Chorioactis

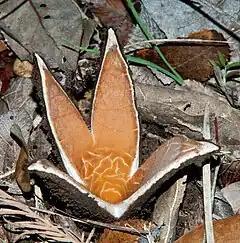
A star-shaped mushroom with four rays growing on the ground, surrounded by dead leaves: The interior surface of the mushroom is butterscotch colored, and the center of the mushroom is cracked to reveal the white tissue layer underneath. The external surface is rough, and a dark brown color.

Although it is not known definitively, "Chorioactis" is believed to be saprobic, deriving nutrients from decomposing organic matter. In Texas, fruit bodies are found growing singly or in groups from roots, stumps, and dead roots of cedar elm trees ("Ulmus crassifolia") or "Symplocos myrtacea"; in Japan, the usual host is dead oak trees. Fruit bodies can be clustered together close to the base of the stump, or from the roots away from the stump; the stem of the fruit body tends to originate from a point below the ground. In Texas, fruit bodies usually appear between October and April, as this period is associated with somewhat cooler weather, and the temperature and moisture conditions during this time seem to be more favorable for growth.